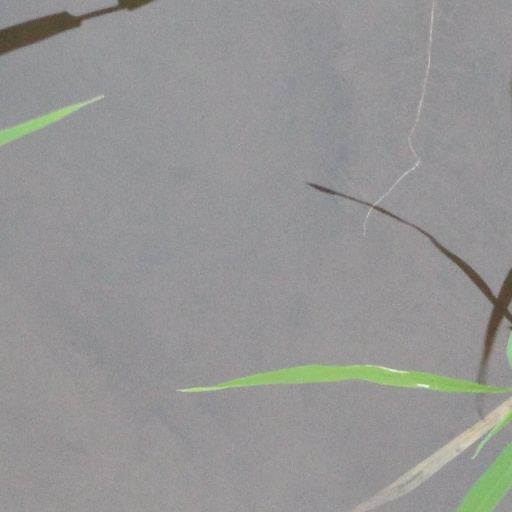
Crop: rice